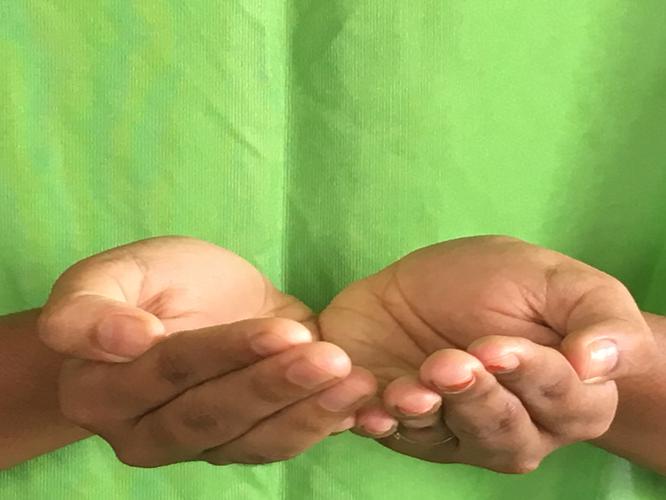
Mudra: Pushpaputa
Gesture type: double_hand